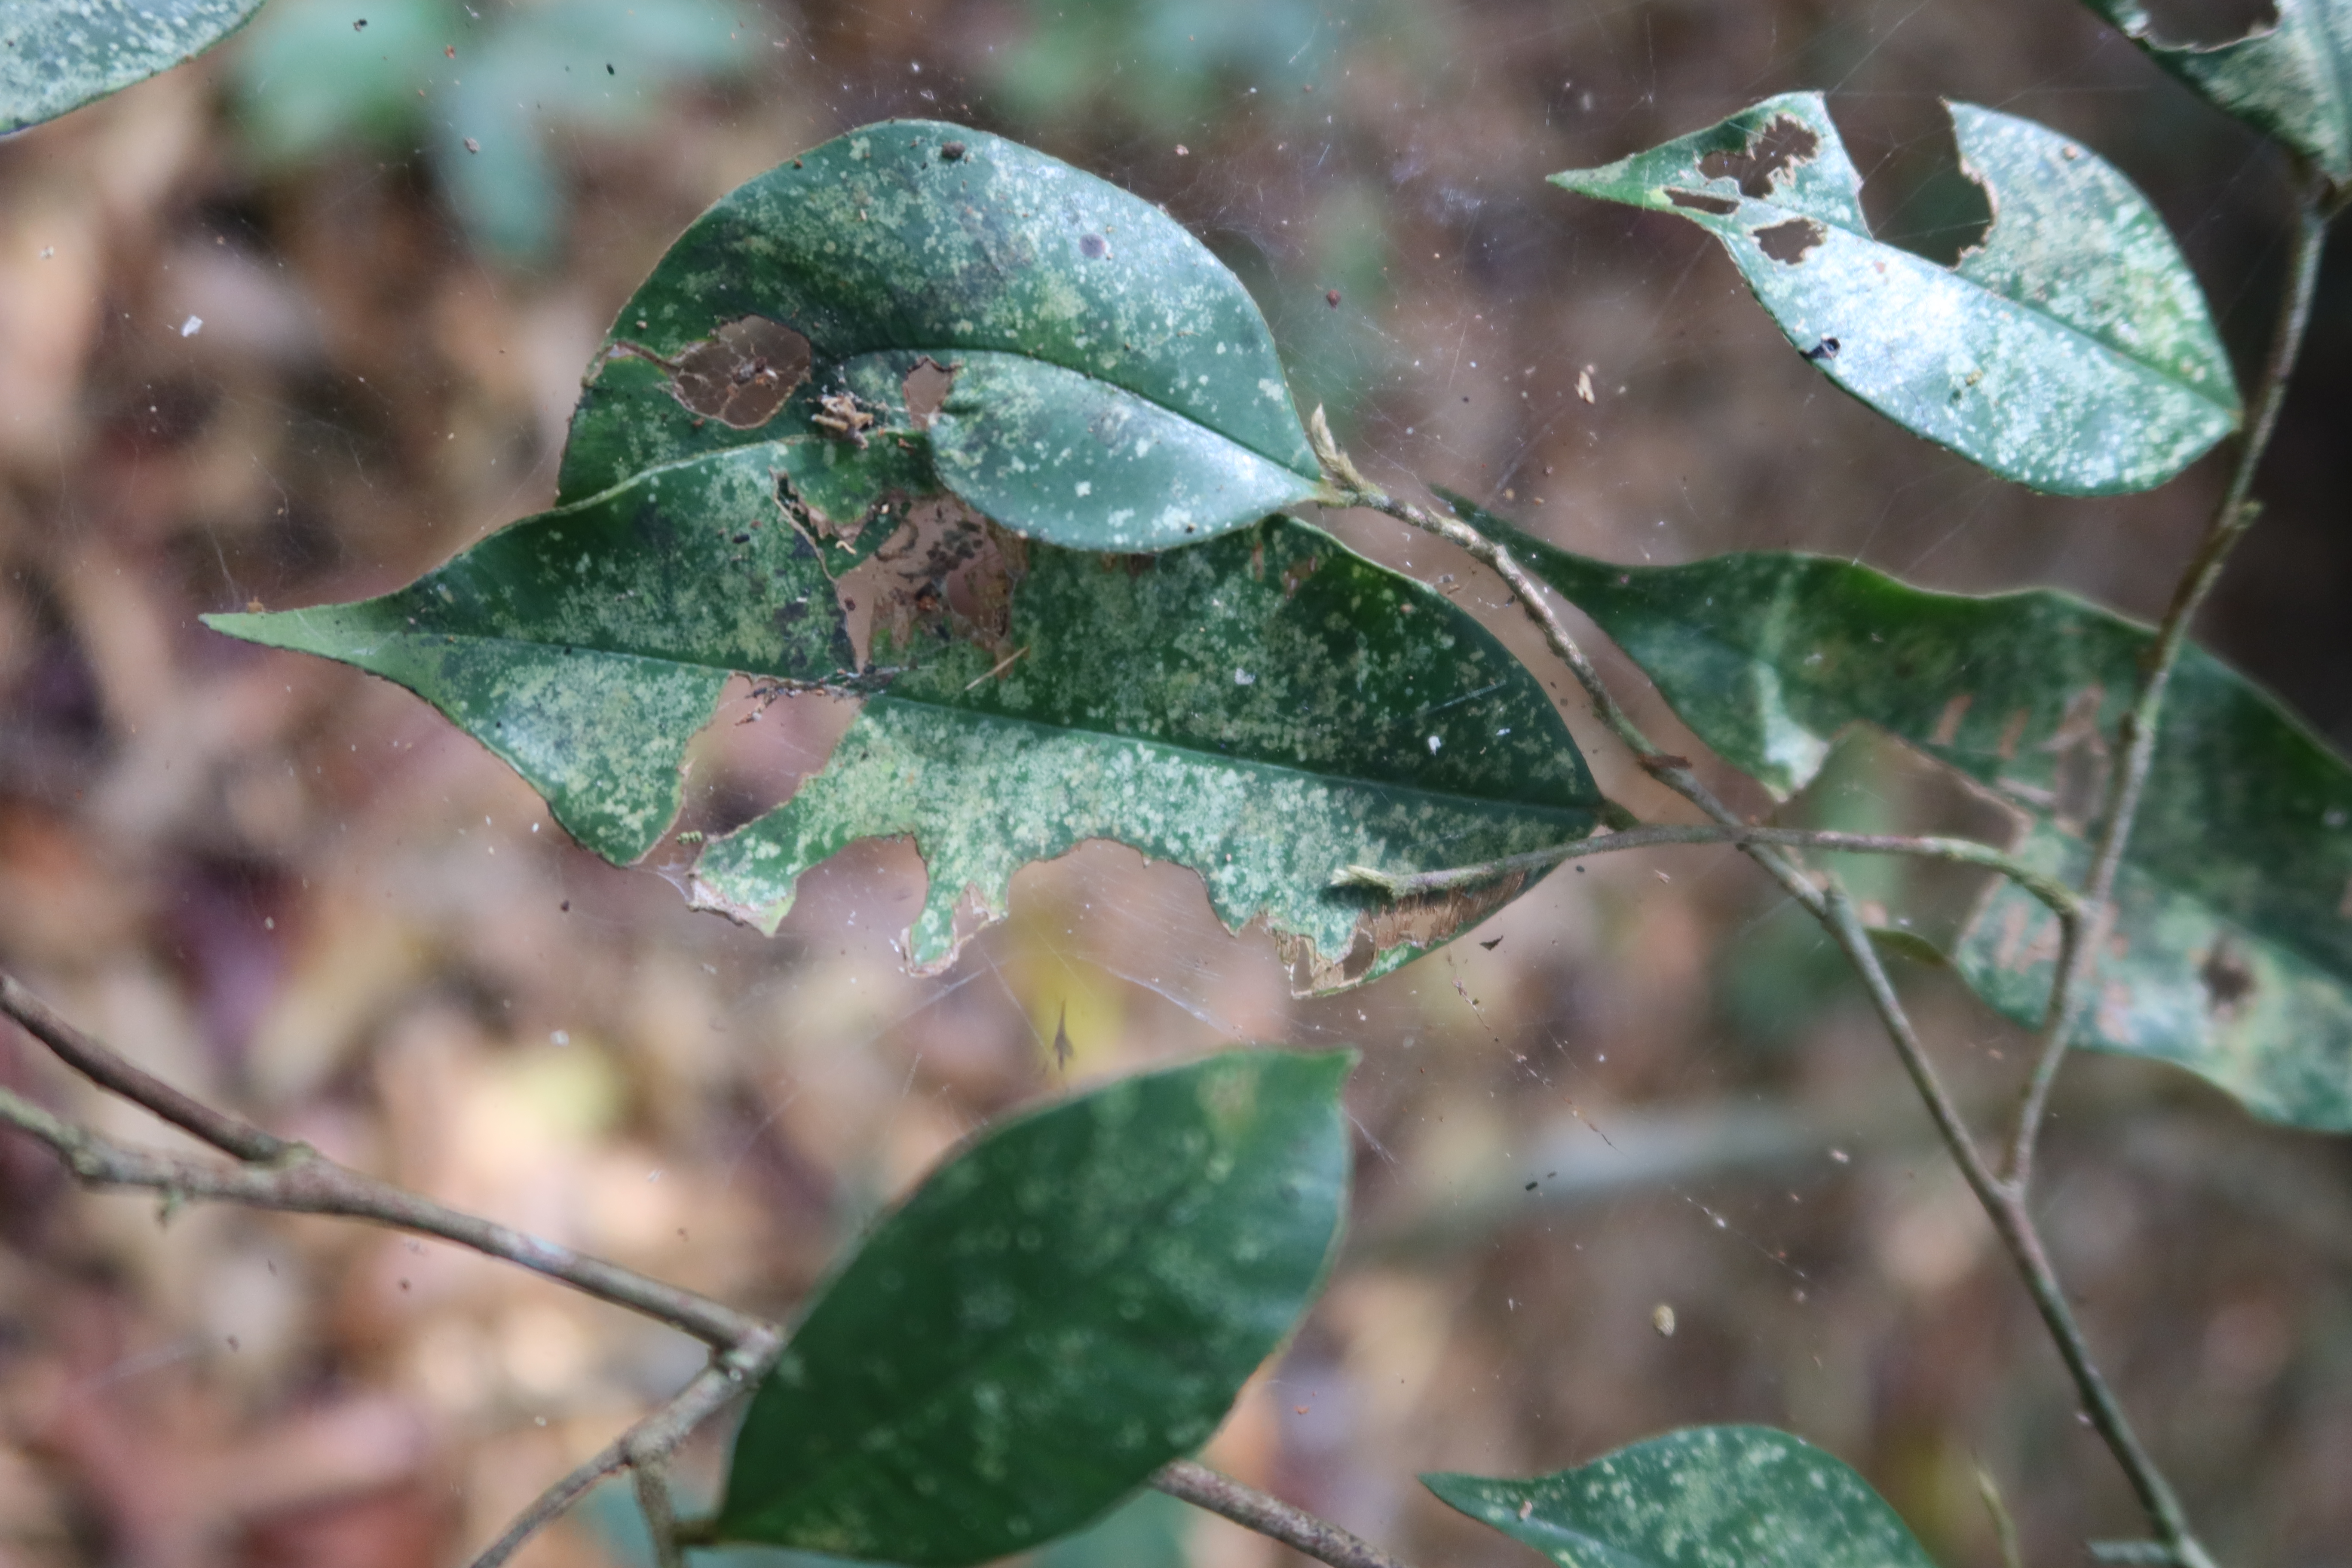
Label: Translucent lesion